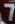
Number: 7